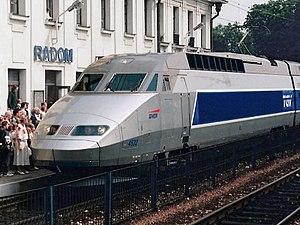
Radom est une ville de Pologne située dans la voïvodie de Mazovie. La ville est à la fois ville-powiat et chef-lieu du Powiat de Radom. Avec ses 218 466 habitants en 2013, Radom est la quatorzième plus grande ville de Pologne.